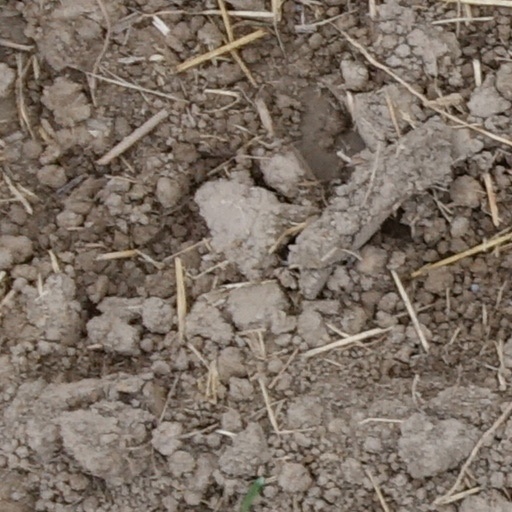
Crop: wheat